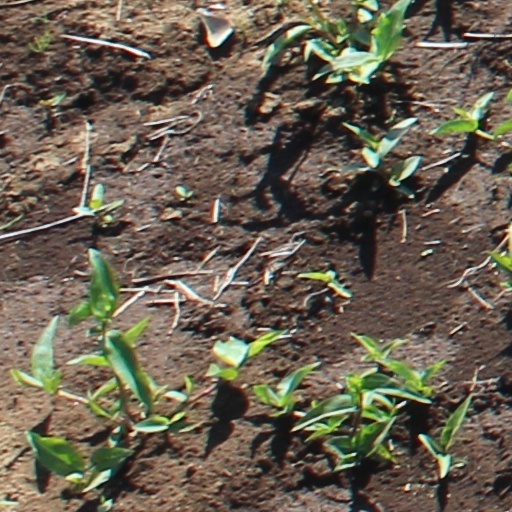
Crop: wheat